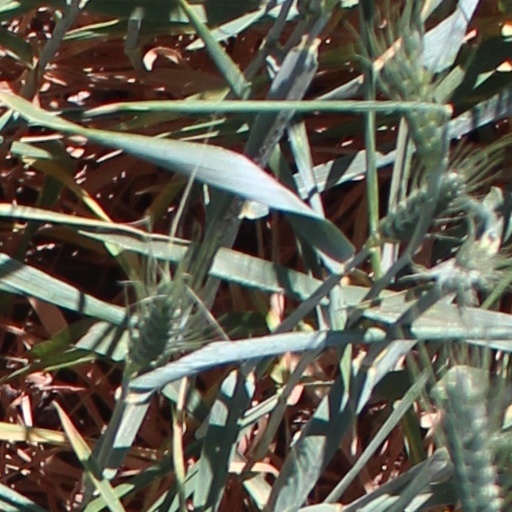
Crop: wheat